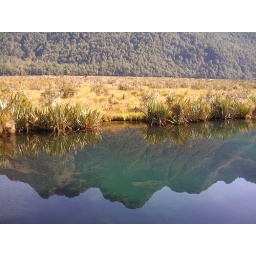
reflection of earl mtns in mirror lake